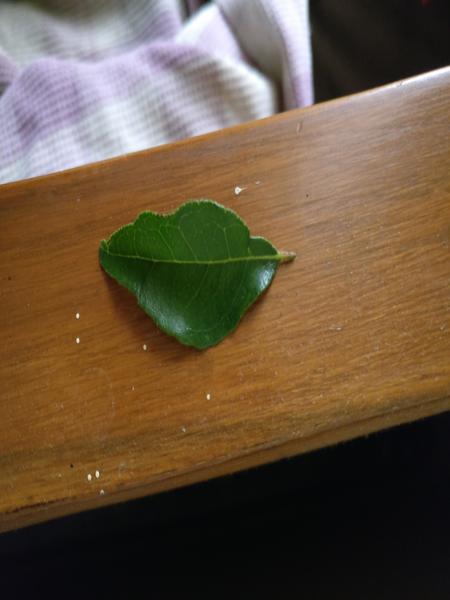
Plant: Curry